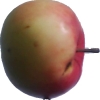
Label: Apple 11